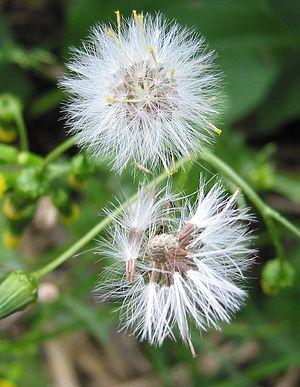
On appelle en français « Séneçon » diverses plantes généralement herbacées de la famille des Asteraceae.